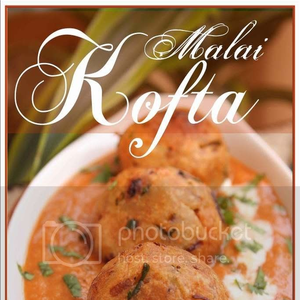
Dish: kofta